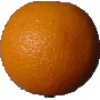
Label: Orange 1